Tertiary carbon

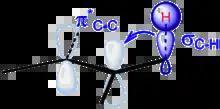
In the figure, the sp3 orbitals on the alkyl group interact and overlap with the vacant p orbital on the carbocation.

Tertiary carbons form the most stable carbocations due to a combination of factors. The three alkyl groups on the tertiary carbon contribute to a strong inductive effect. This is because each alkyl group will share its electron density with the central carbocation to stabilize it. Additionally, the surrounding sp3 hybridized carbons can stabilize the carbocation through hyperconjugation. This occurs when adjacent sp3 orbitals have a weak overlap with the vacant p orbital; since there are 3 surrounding carbons with sp3 hybridization, there are more opportunities for overlap, which contributes to increasing carbocation stability.